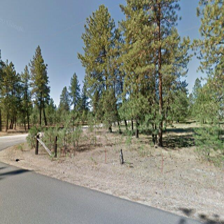
Label: streetView